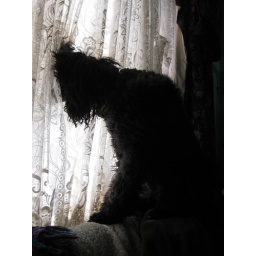
Dozie believes in being comfortable while on guard duty so she perches herself on the pillows on the sofa while surveying the neighborhood.